Mihail Fărcășanu

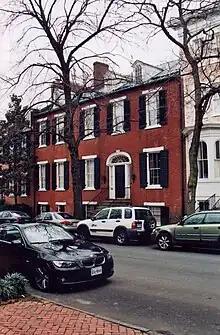
House in Georgetown (Washington, D.C.) where Mihail Fărcășanu lived

After the death of Louisa Hunnewell Gunther Fărcășanu, Fărcășanu donated the entire holdings of his "Franklin Mott Gunther Foundation" to the "Adormirea Maicii Domnului" (Dormition of the Theotokos) Church in Cleveland, Ohio, and to the church's museum. The church was founded on August 15, 1904, as the first Romanian Orthodox church in the United States. He spent the last years of life in his house in the Georgetown district of Washington, D.C., being cared for by his sisters Margareta Bottea and Mia Lahovari and by his niece Domnica Bottea. He had a quiet life playing the violin daily and spending most of his time reading. He met frequently with Constantin Vișoianu, with whom he had collaborated to organise a Romanian resistance in exile. He never tried to write his memoirs or other literary works.